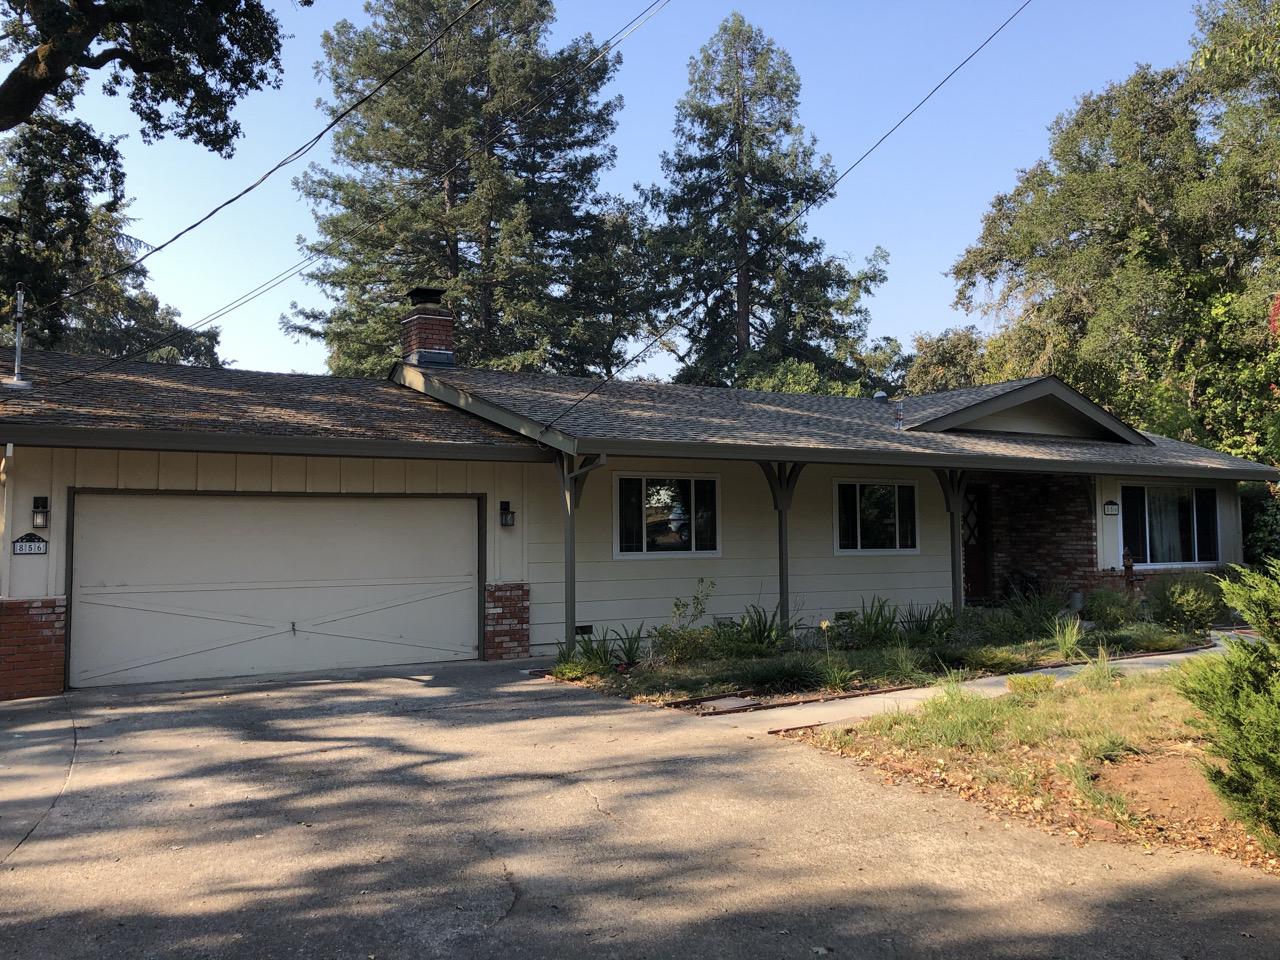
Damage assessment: no_damage